Apoica pallens

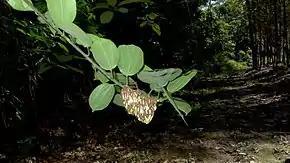
"Apoica pallens "arranged on the comb face exhibiting passive defense.

Like other species found within the Epiponini, there is morphological caste differentiation between workers and queens.